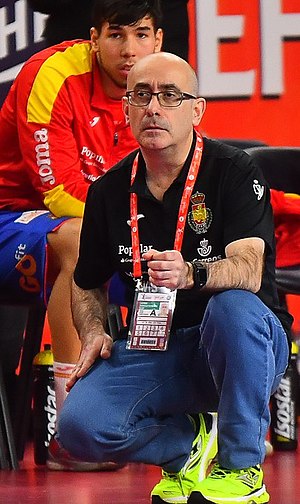
Jordi Ribera
Ribera under EM i håndbold 2018.
Jordi Ribera Romera er en spansk håndboldtræner. Han træner Spaniens herrehåndboldlandshold.